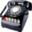
Label: telephone